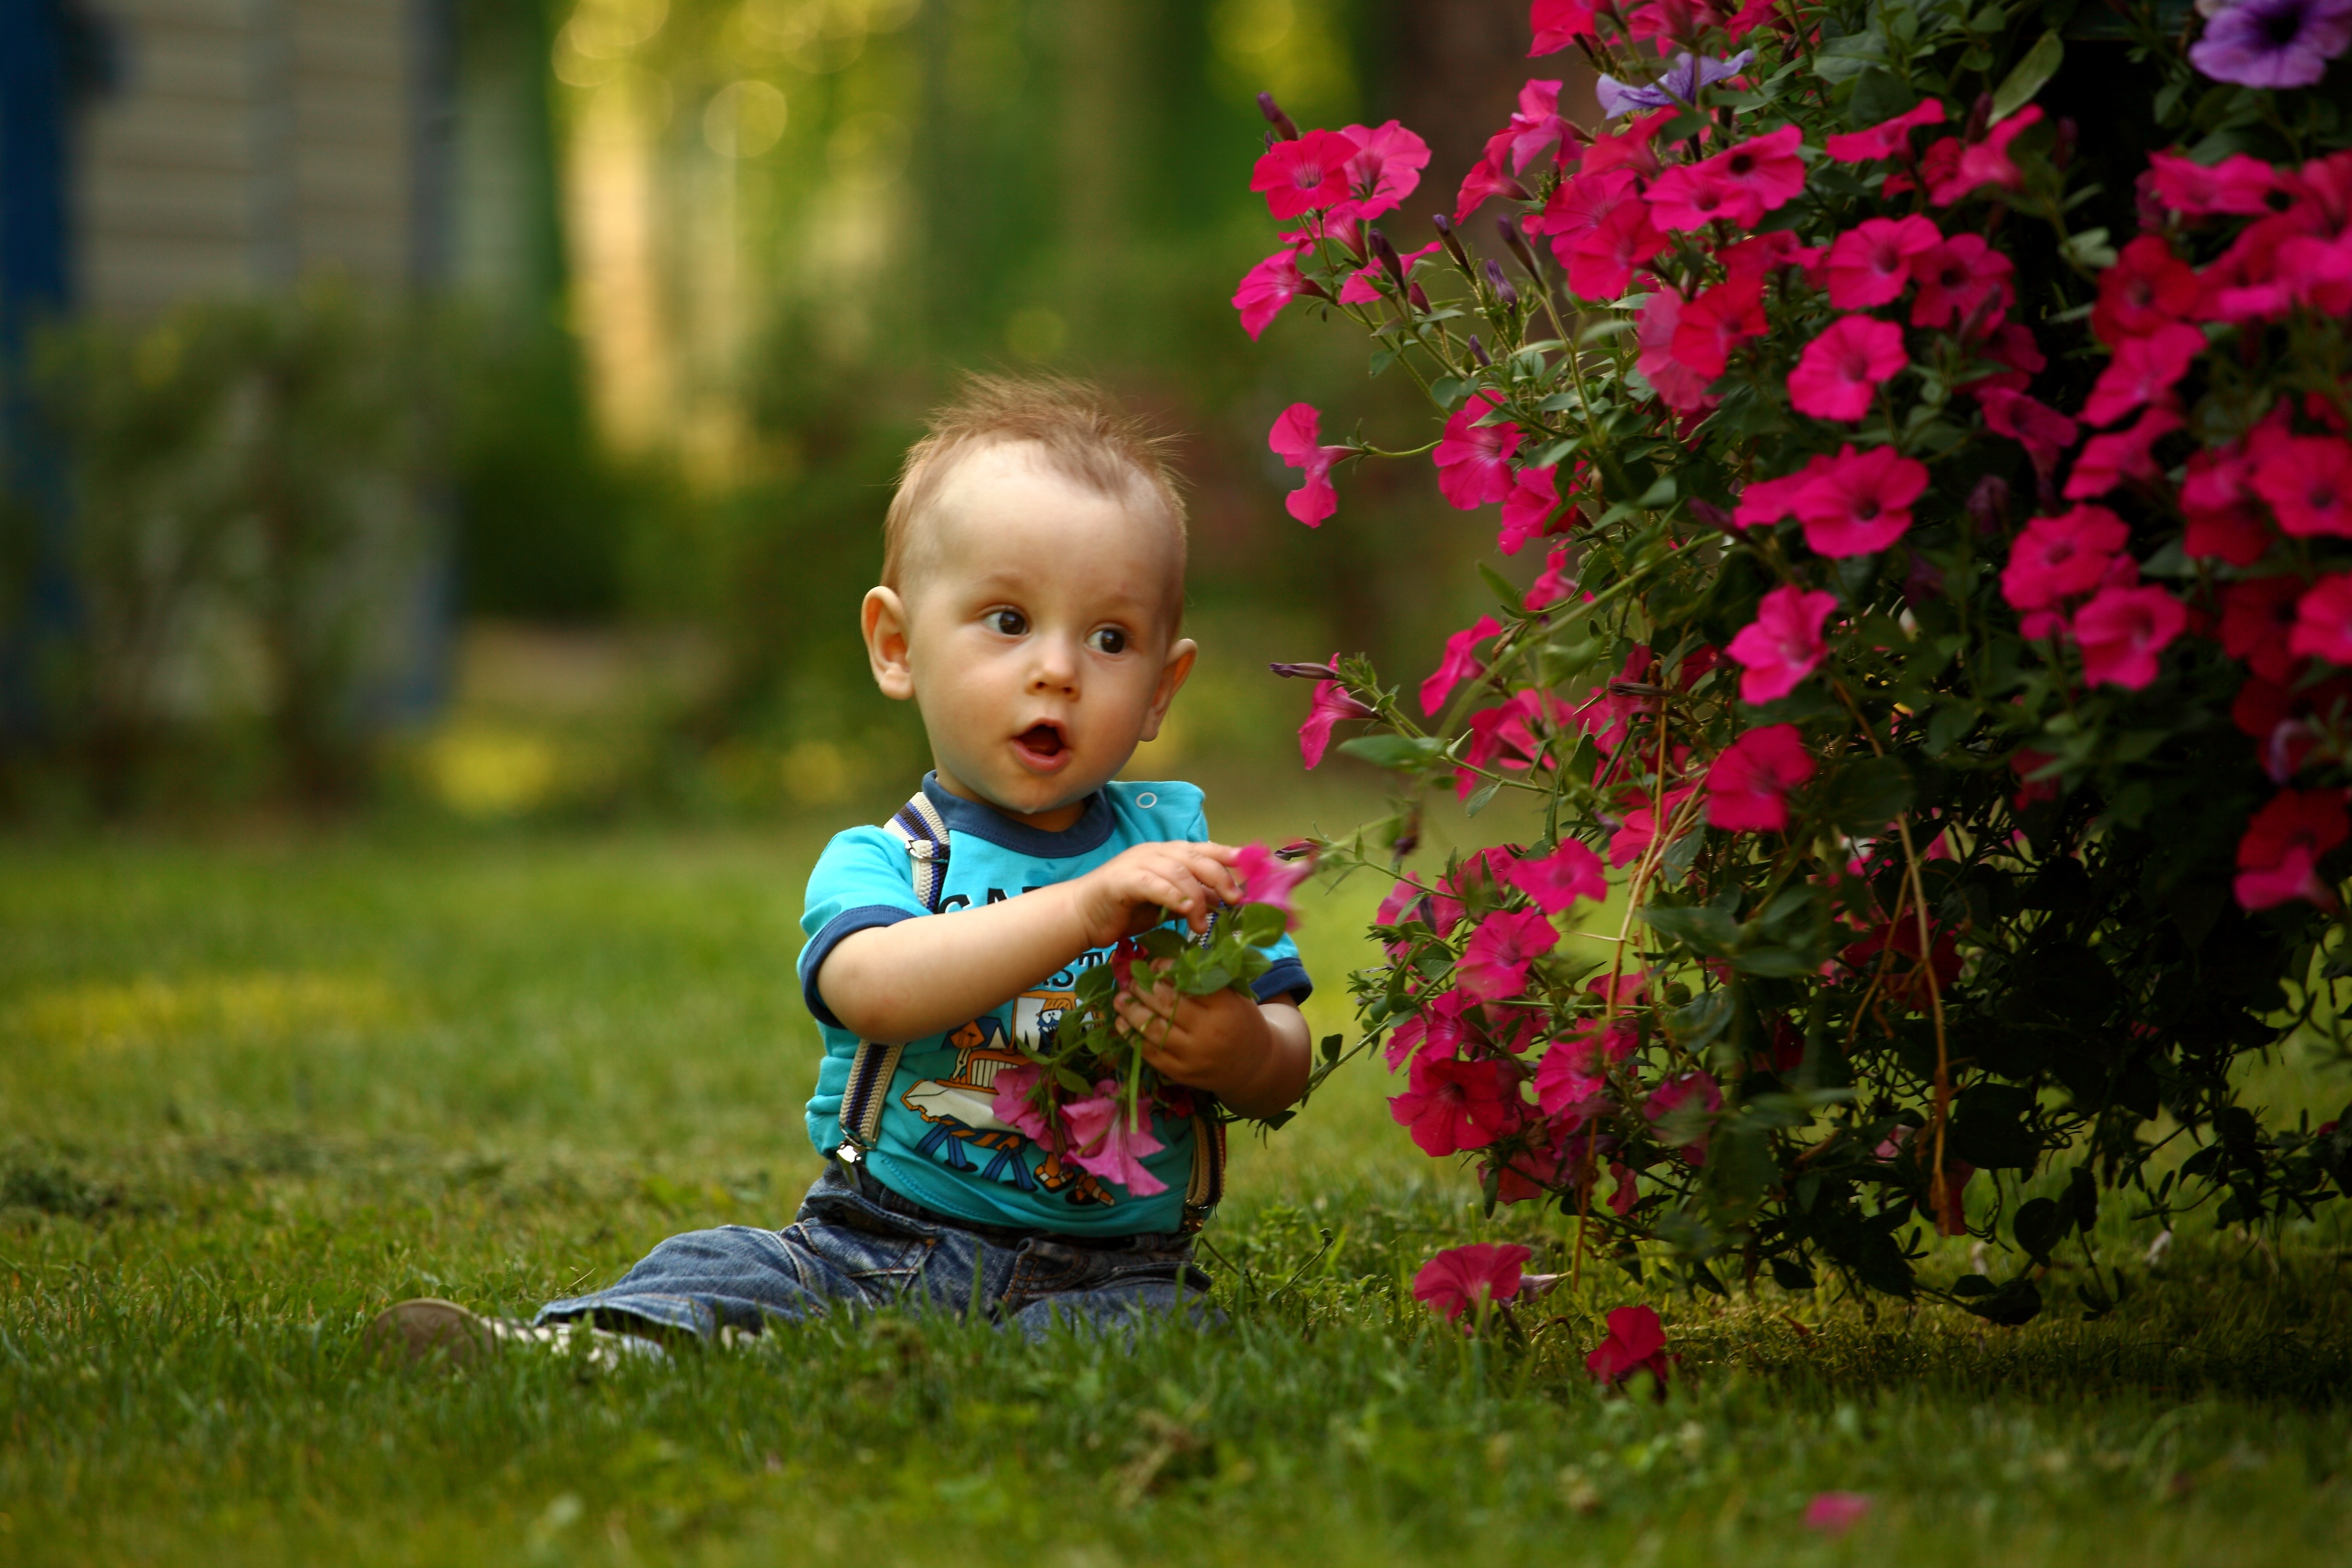
grass, person, people, plant, lawn, meadow, play, flower, boy, kid, summer, spring, autumn, park, child, baby, childhood, season, family, kids, infant, toddler, photographing children, small child, children photographer, portrait photography, human positions